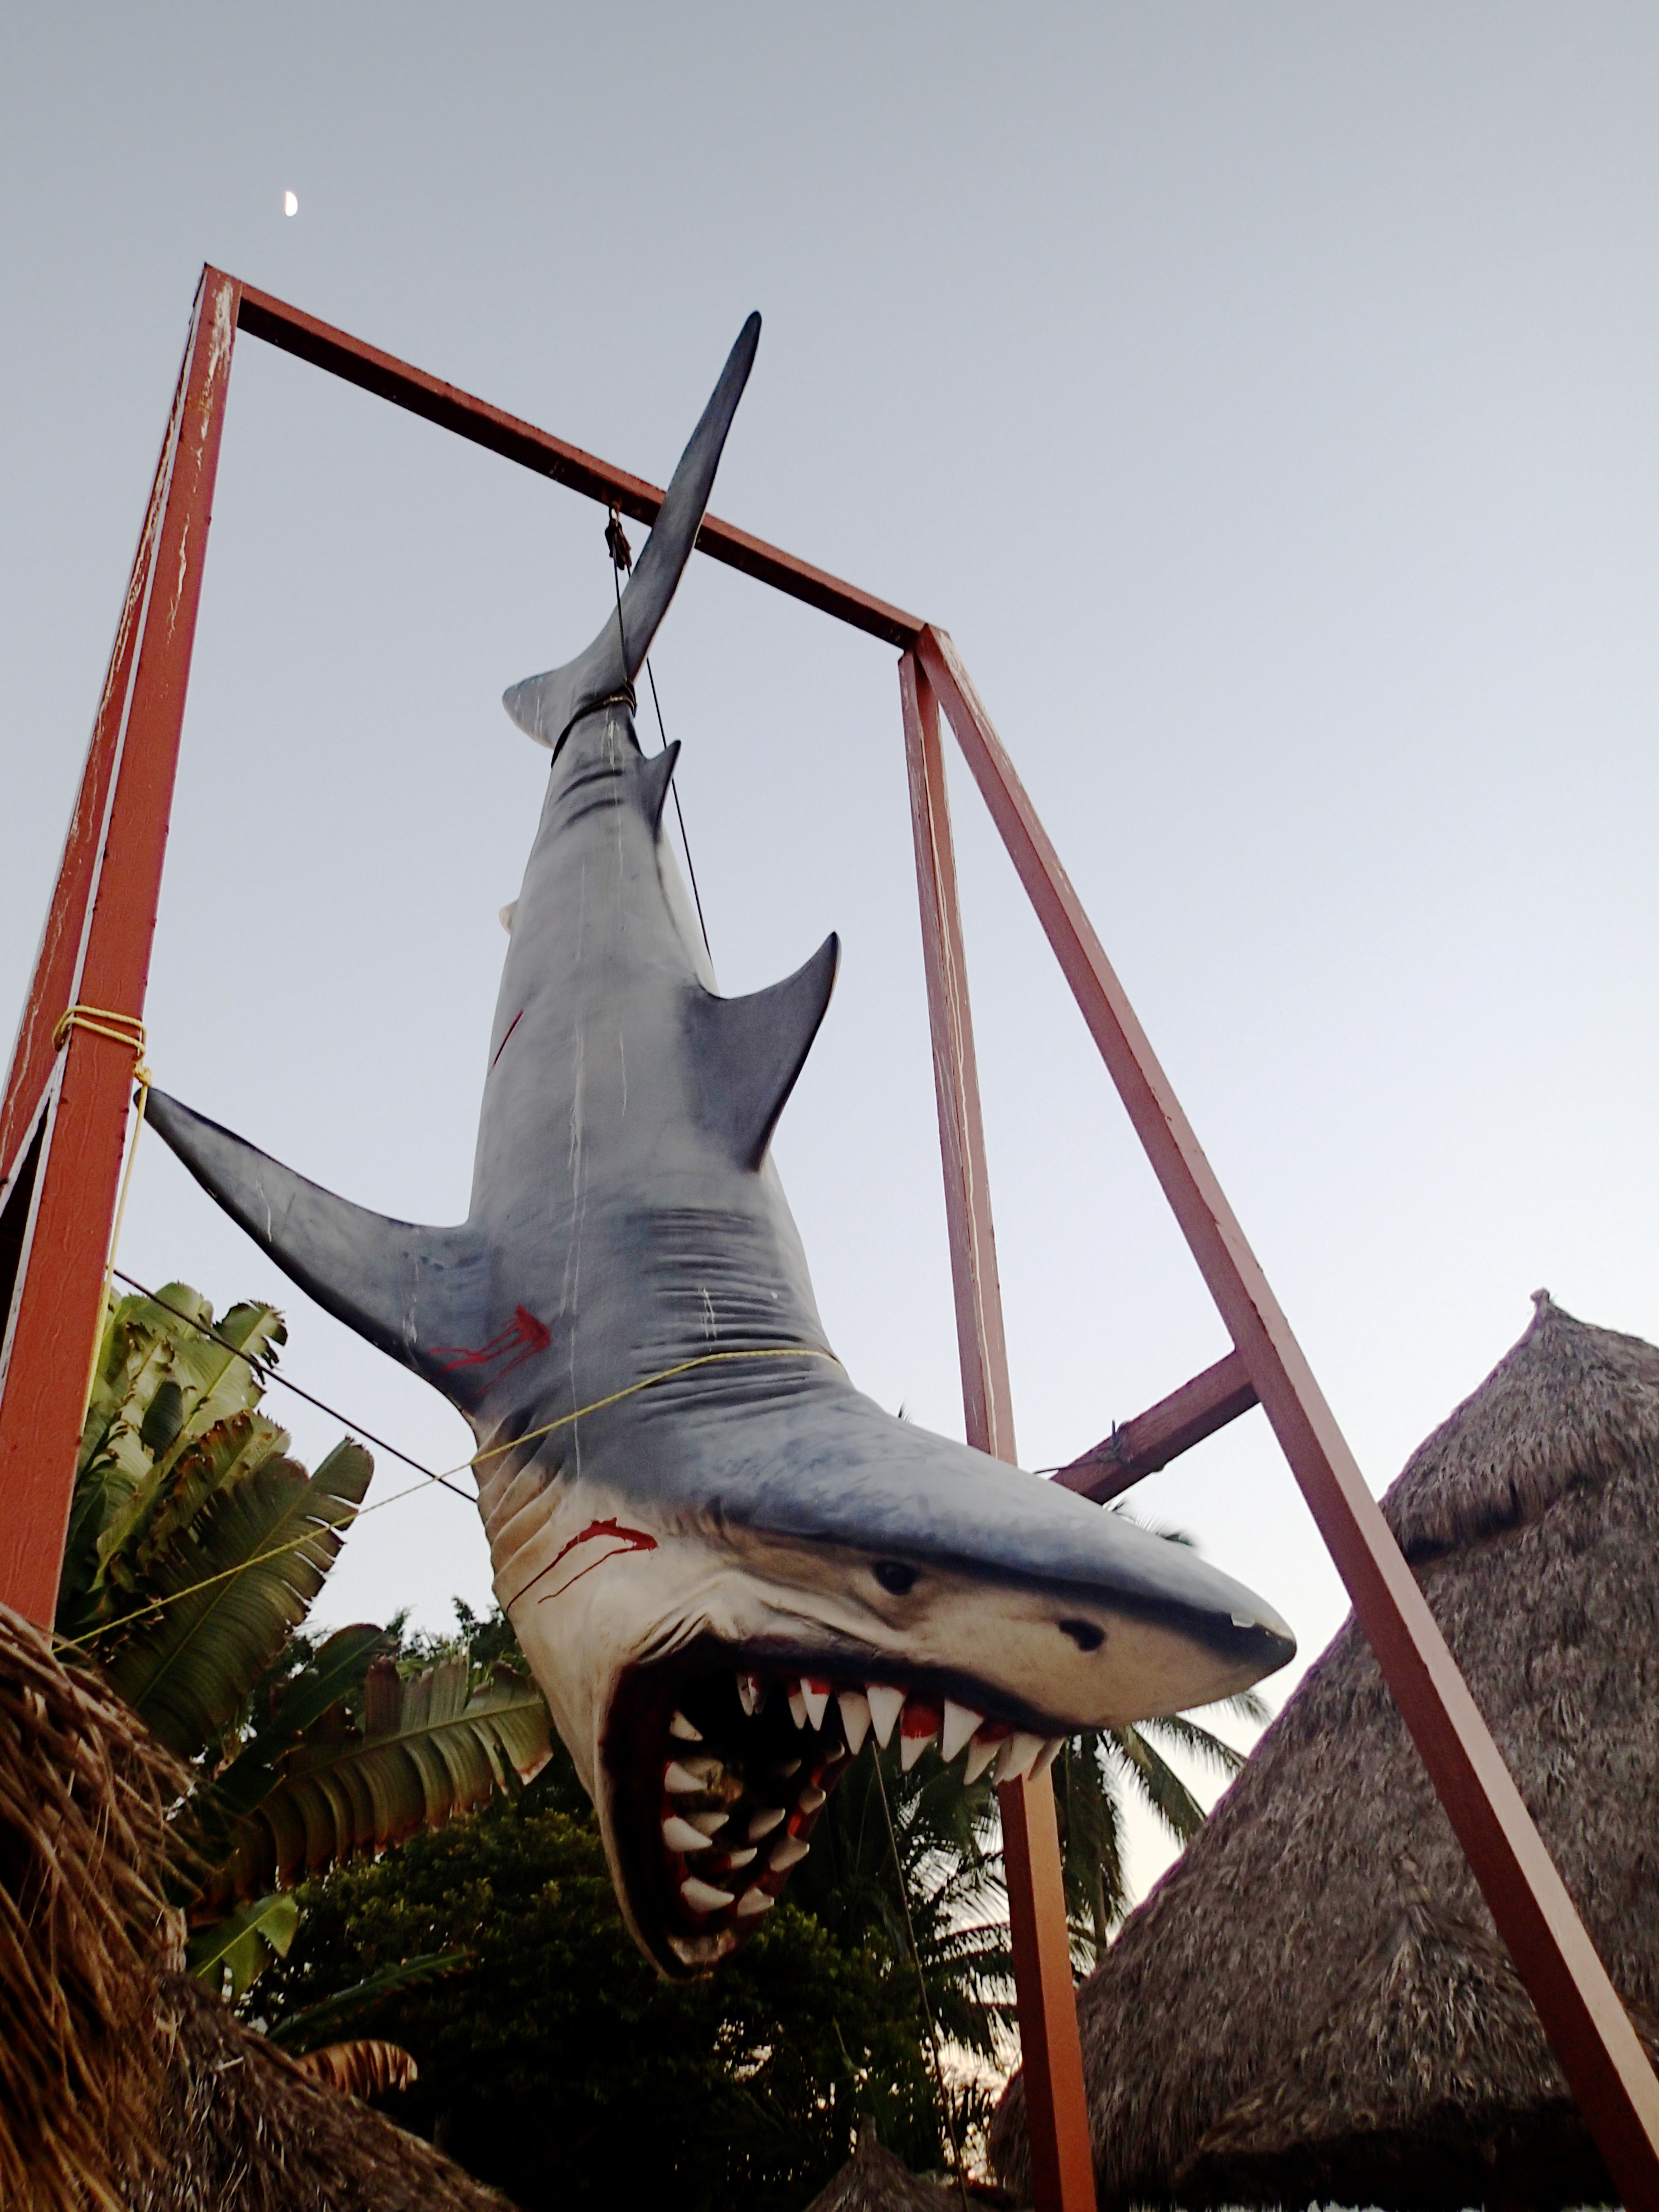
wing, aircraft, vehicle, sculpture, art